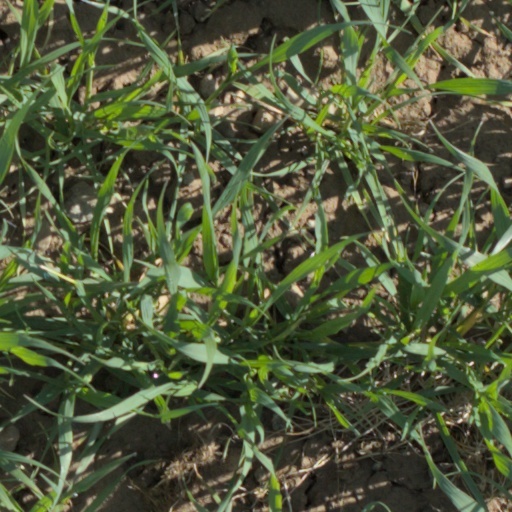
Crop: wheat